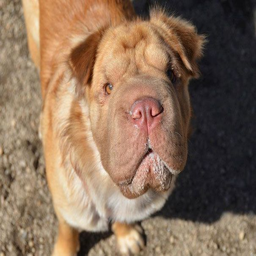
dogs are probably one of the most diverse - looking species on the planet .